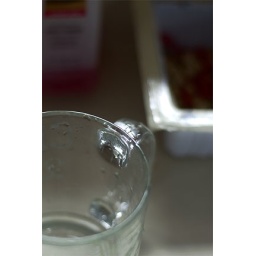
2006 September 03 - glass cup by kitchen window light. Nikon D1